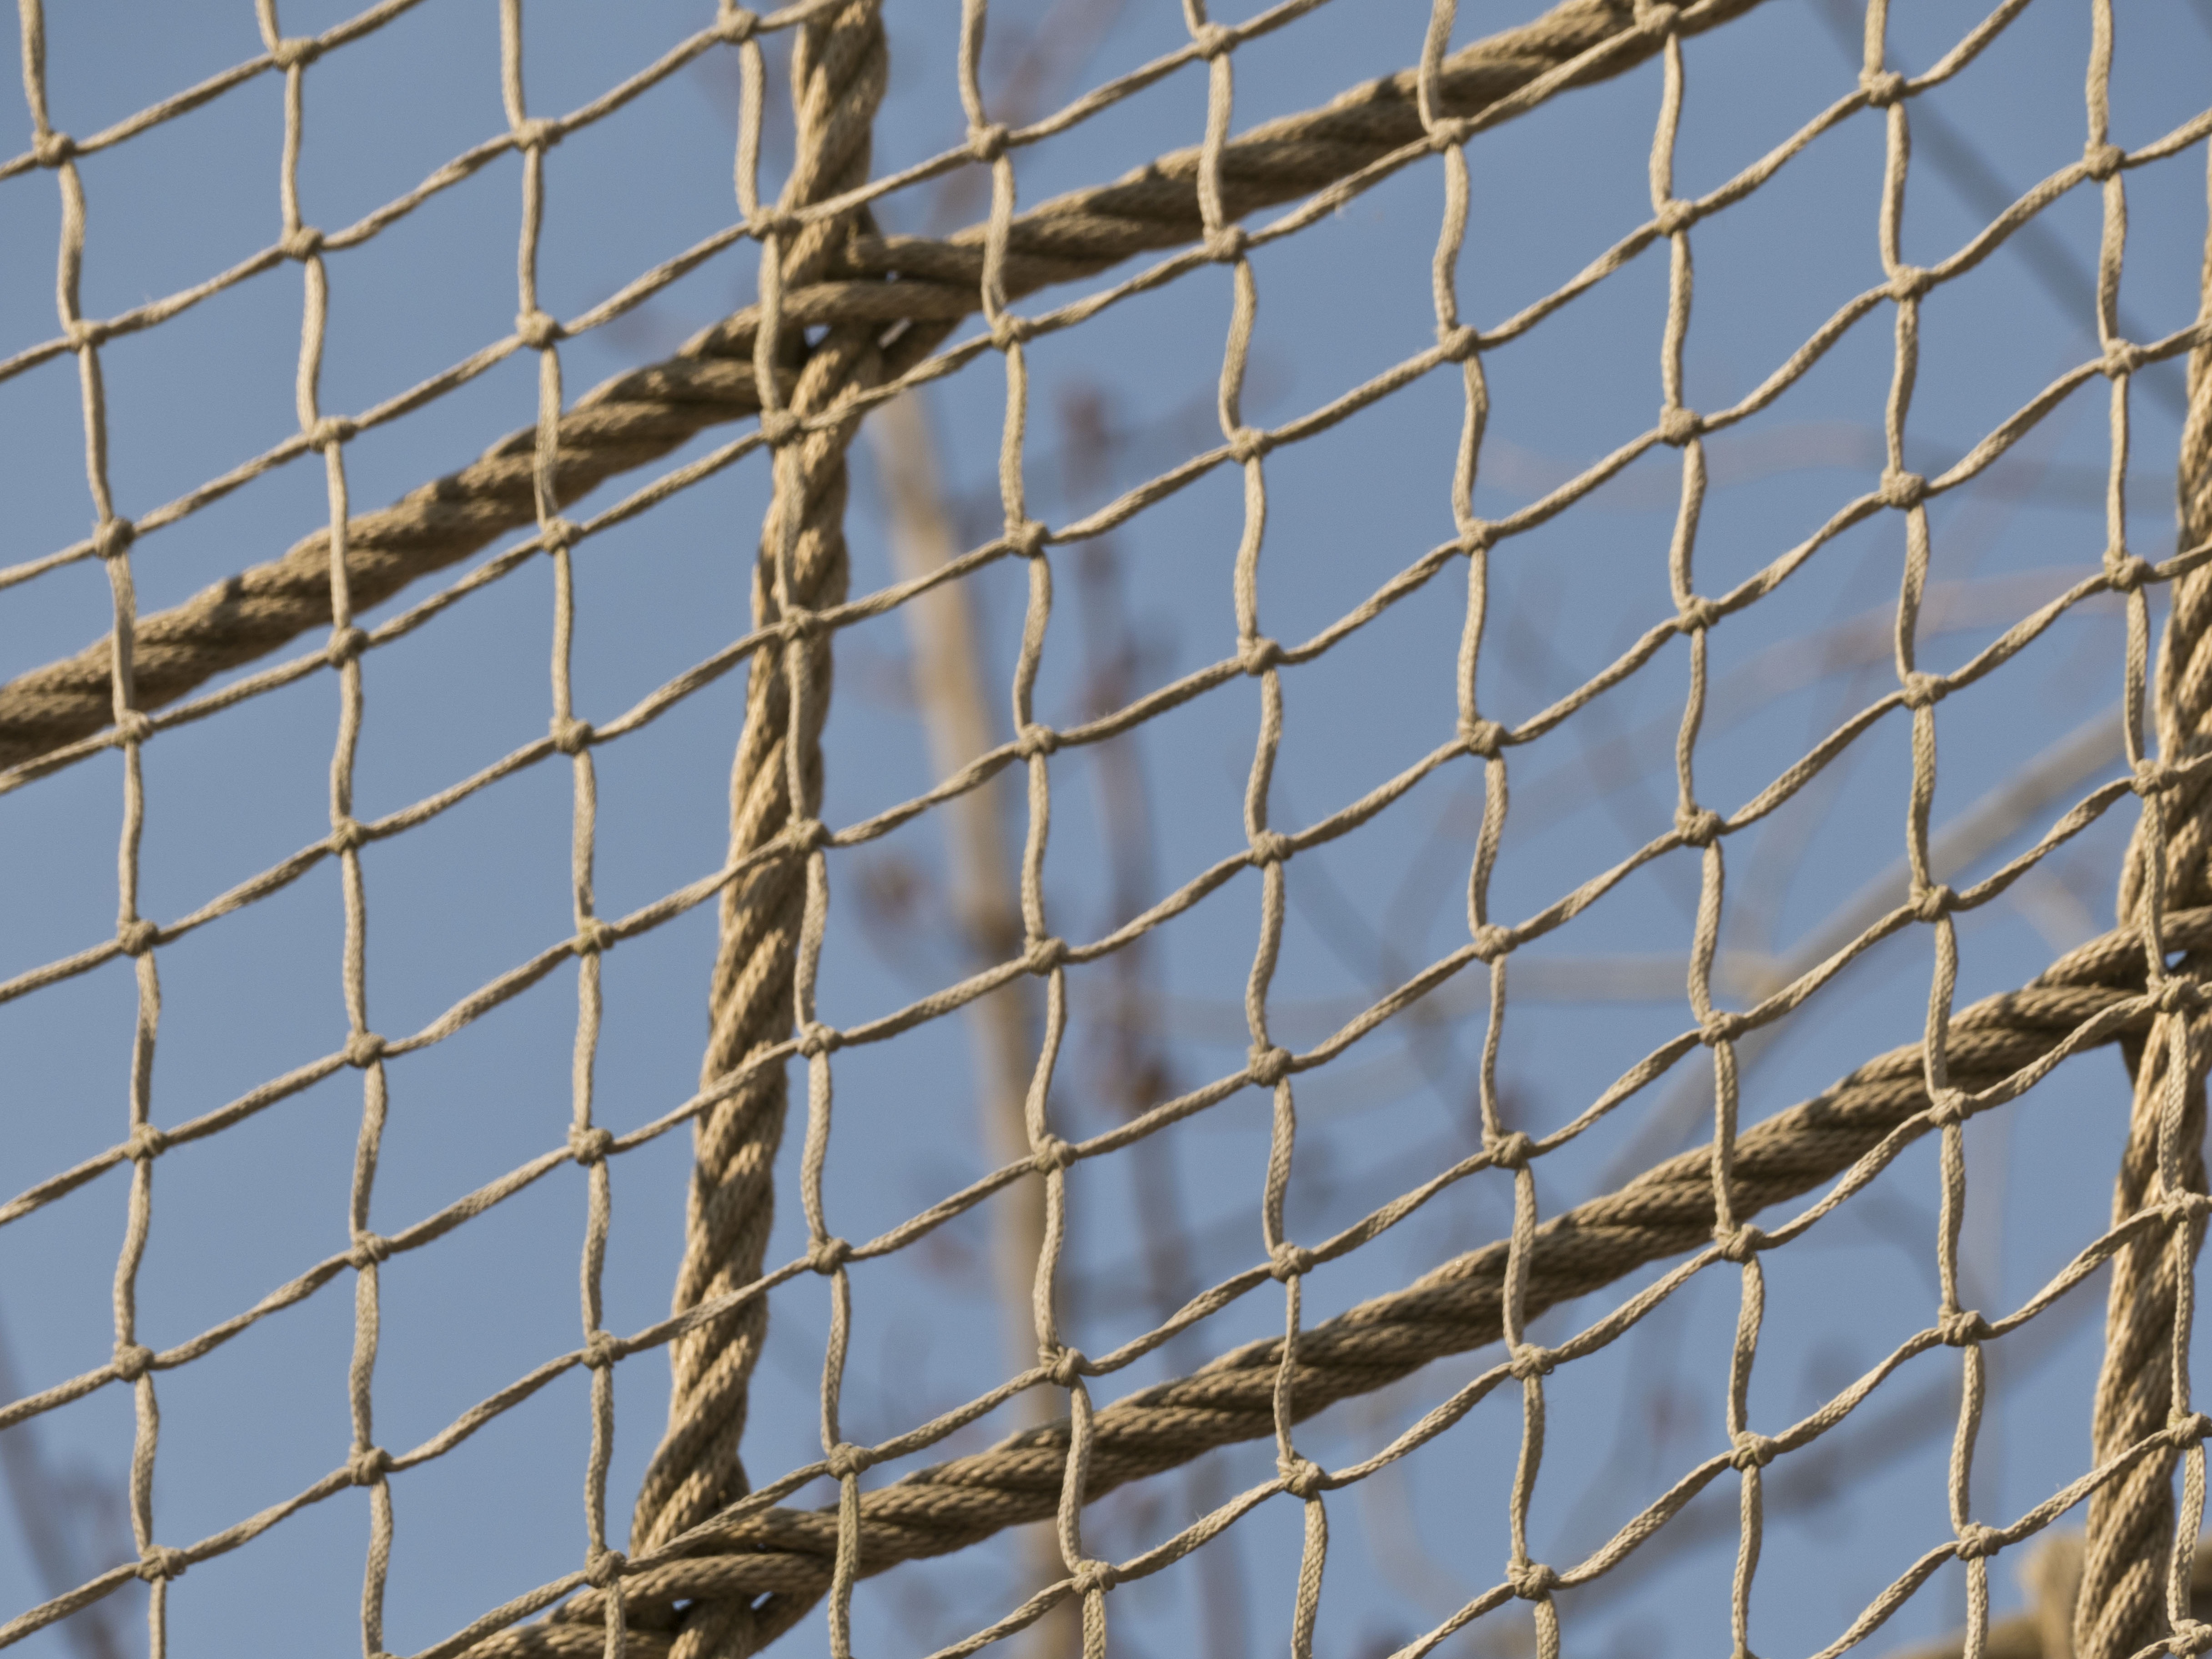
fence, wall, line, facade, braid, net, mesh, scaffolding, connection, wattle, knot, network, networking, networked, reinforced concrete, intertwined, outdoor structure, chain link fencing, wire fencing, home fencing, mesh factory